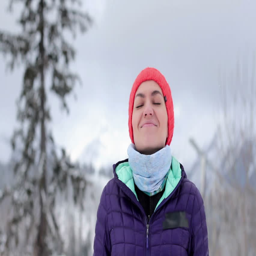
woman breathing fresh air in winter with a snowy mountain in the background